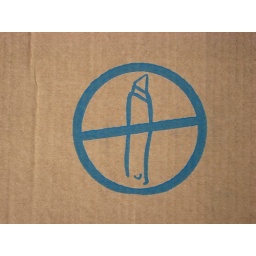
The box in which a chair was shipped.